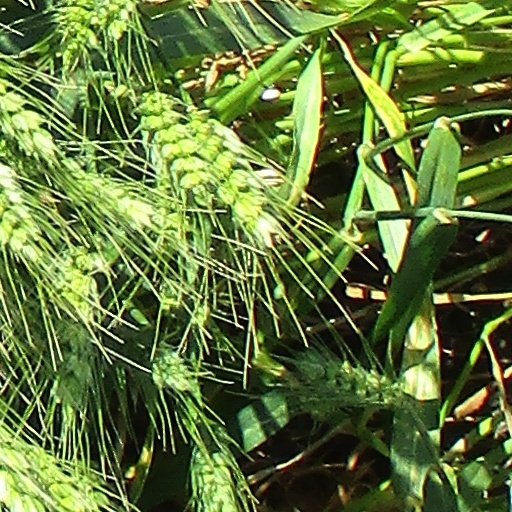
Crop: wheat